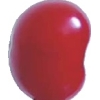
Label: cherry_sour